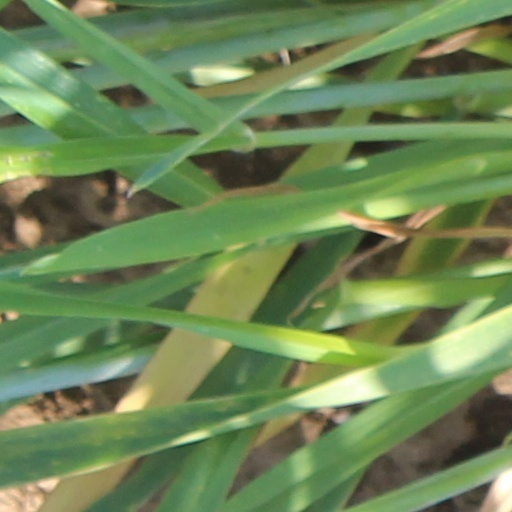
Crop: wheat